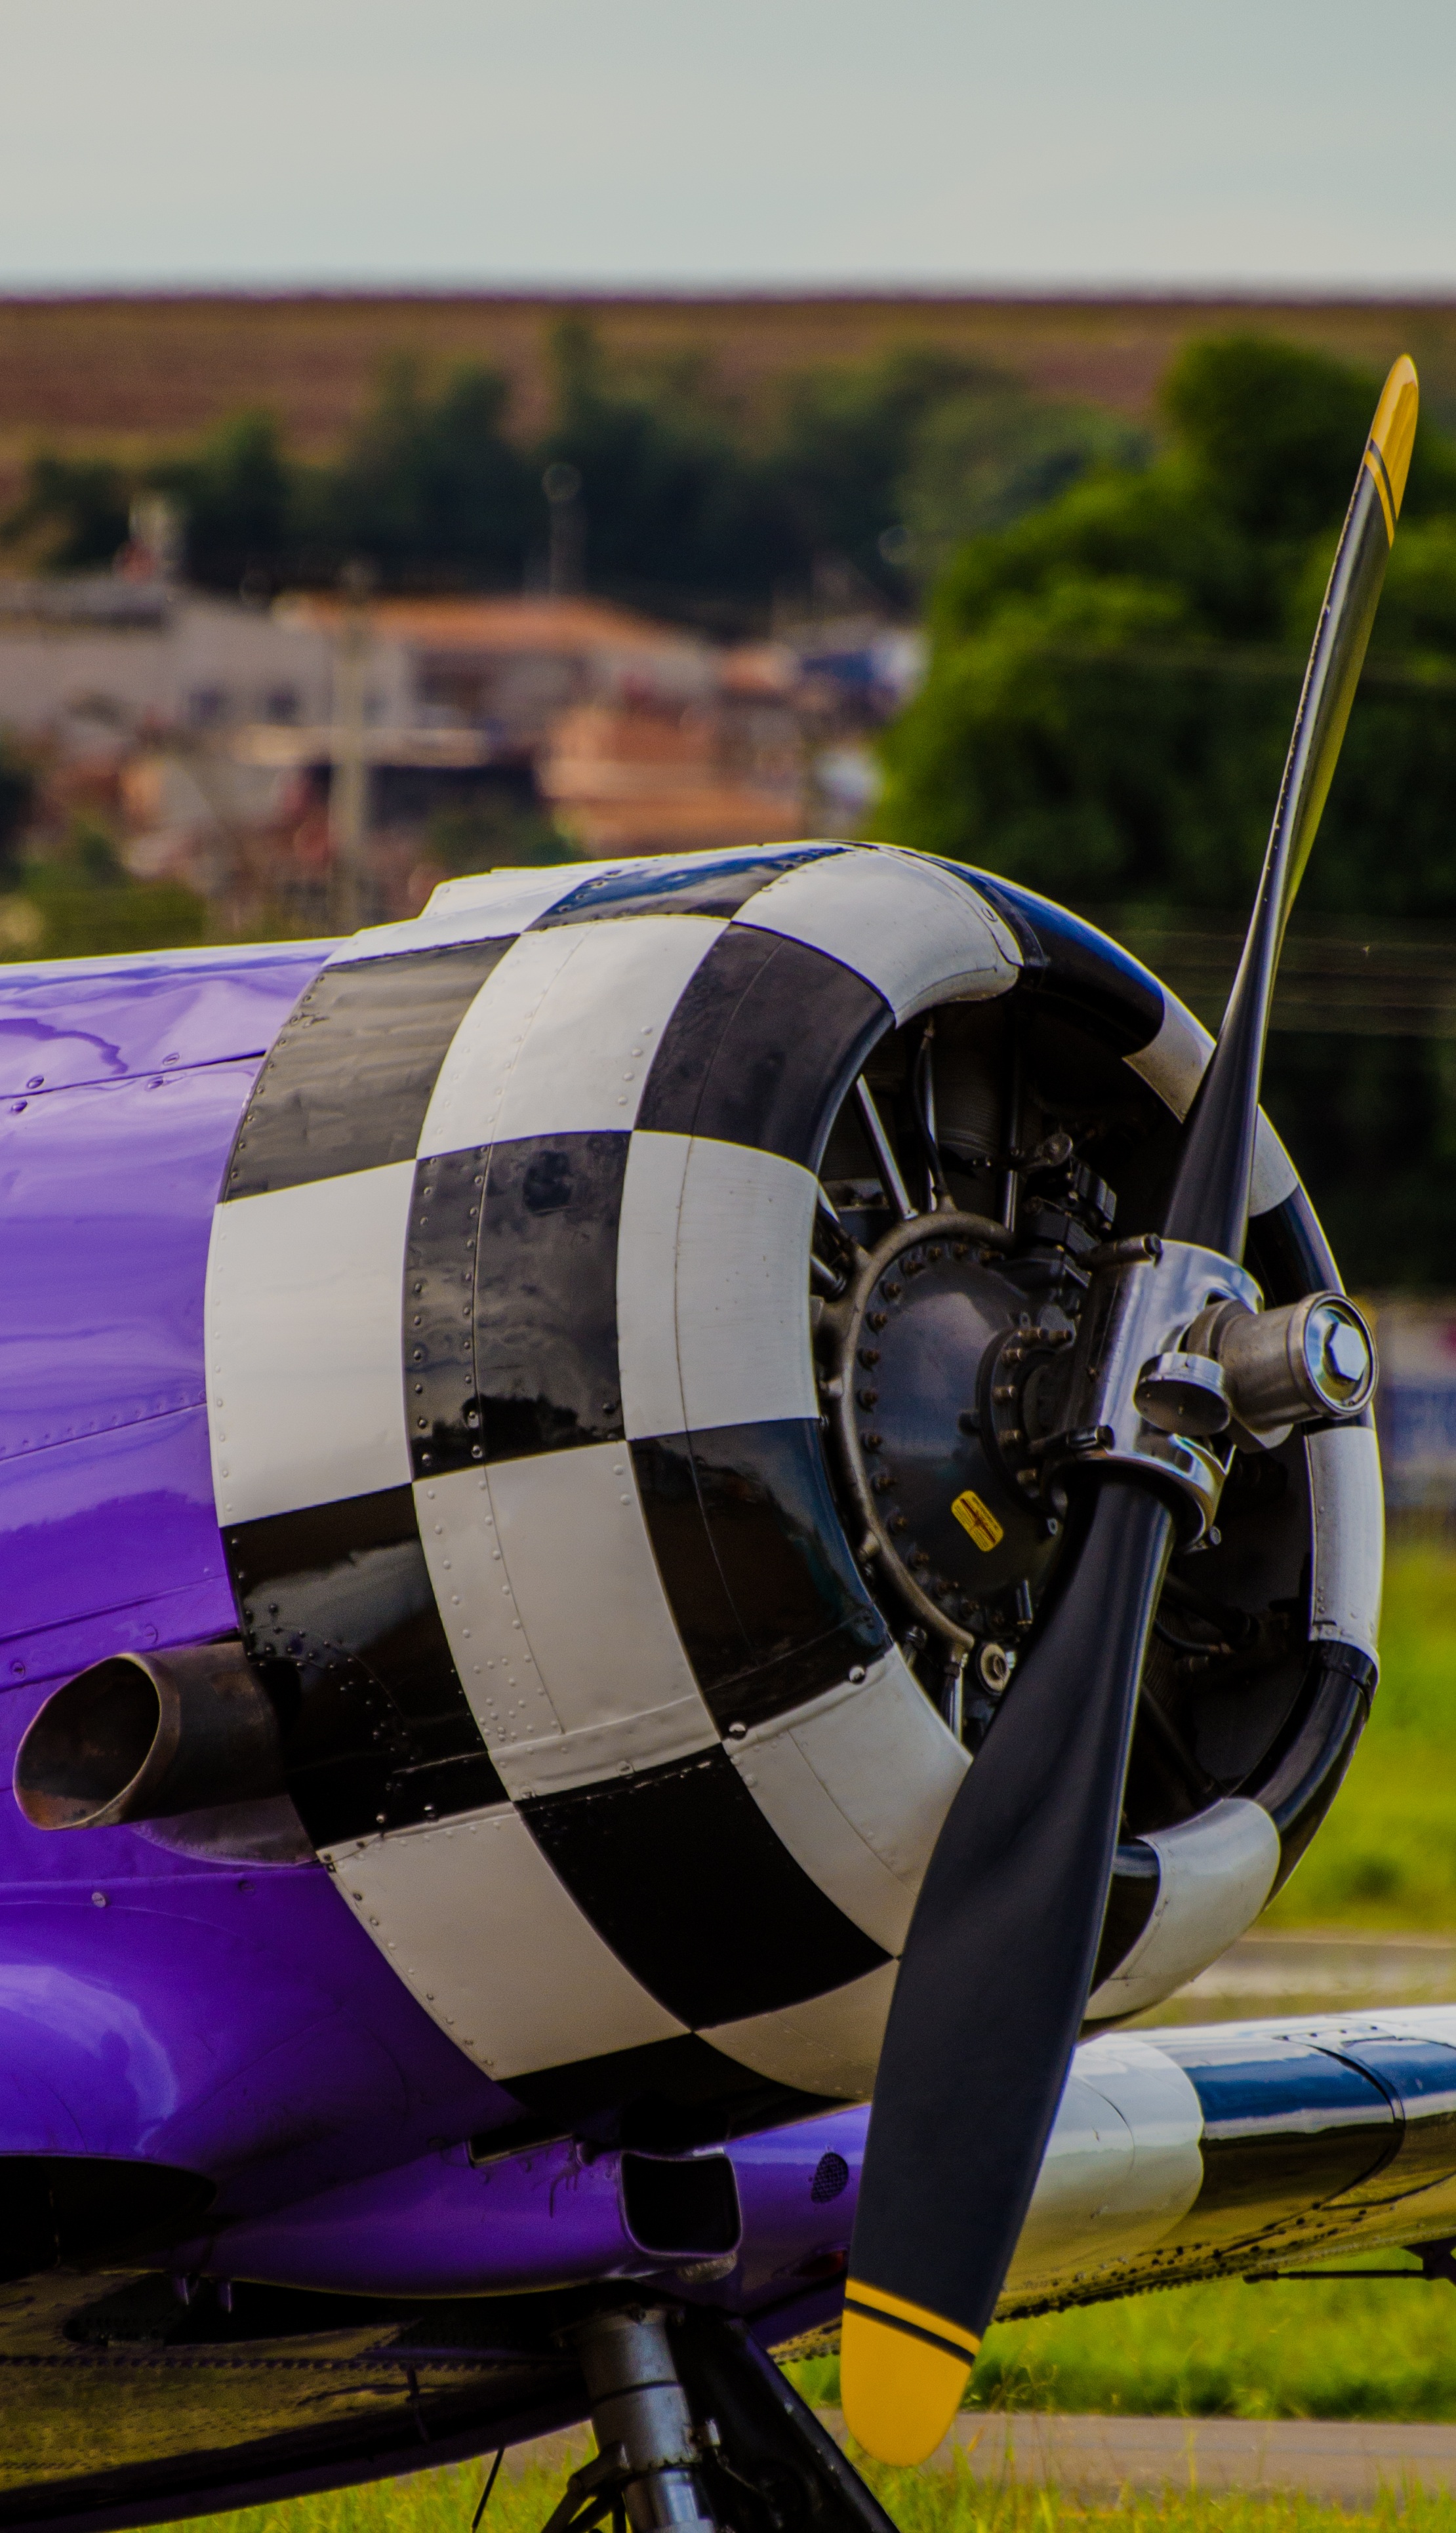
car, airplane, aircraft, vehicle, aviation, turbine, motor vehicle, propeller, checkerboard, air travel, atmosphere of earth, aerospace engineering, aircraft engine, elice